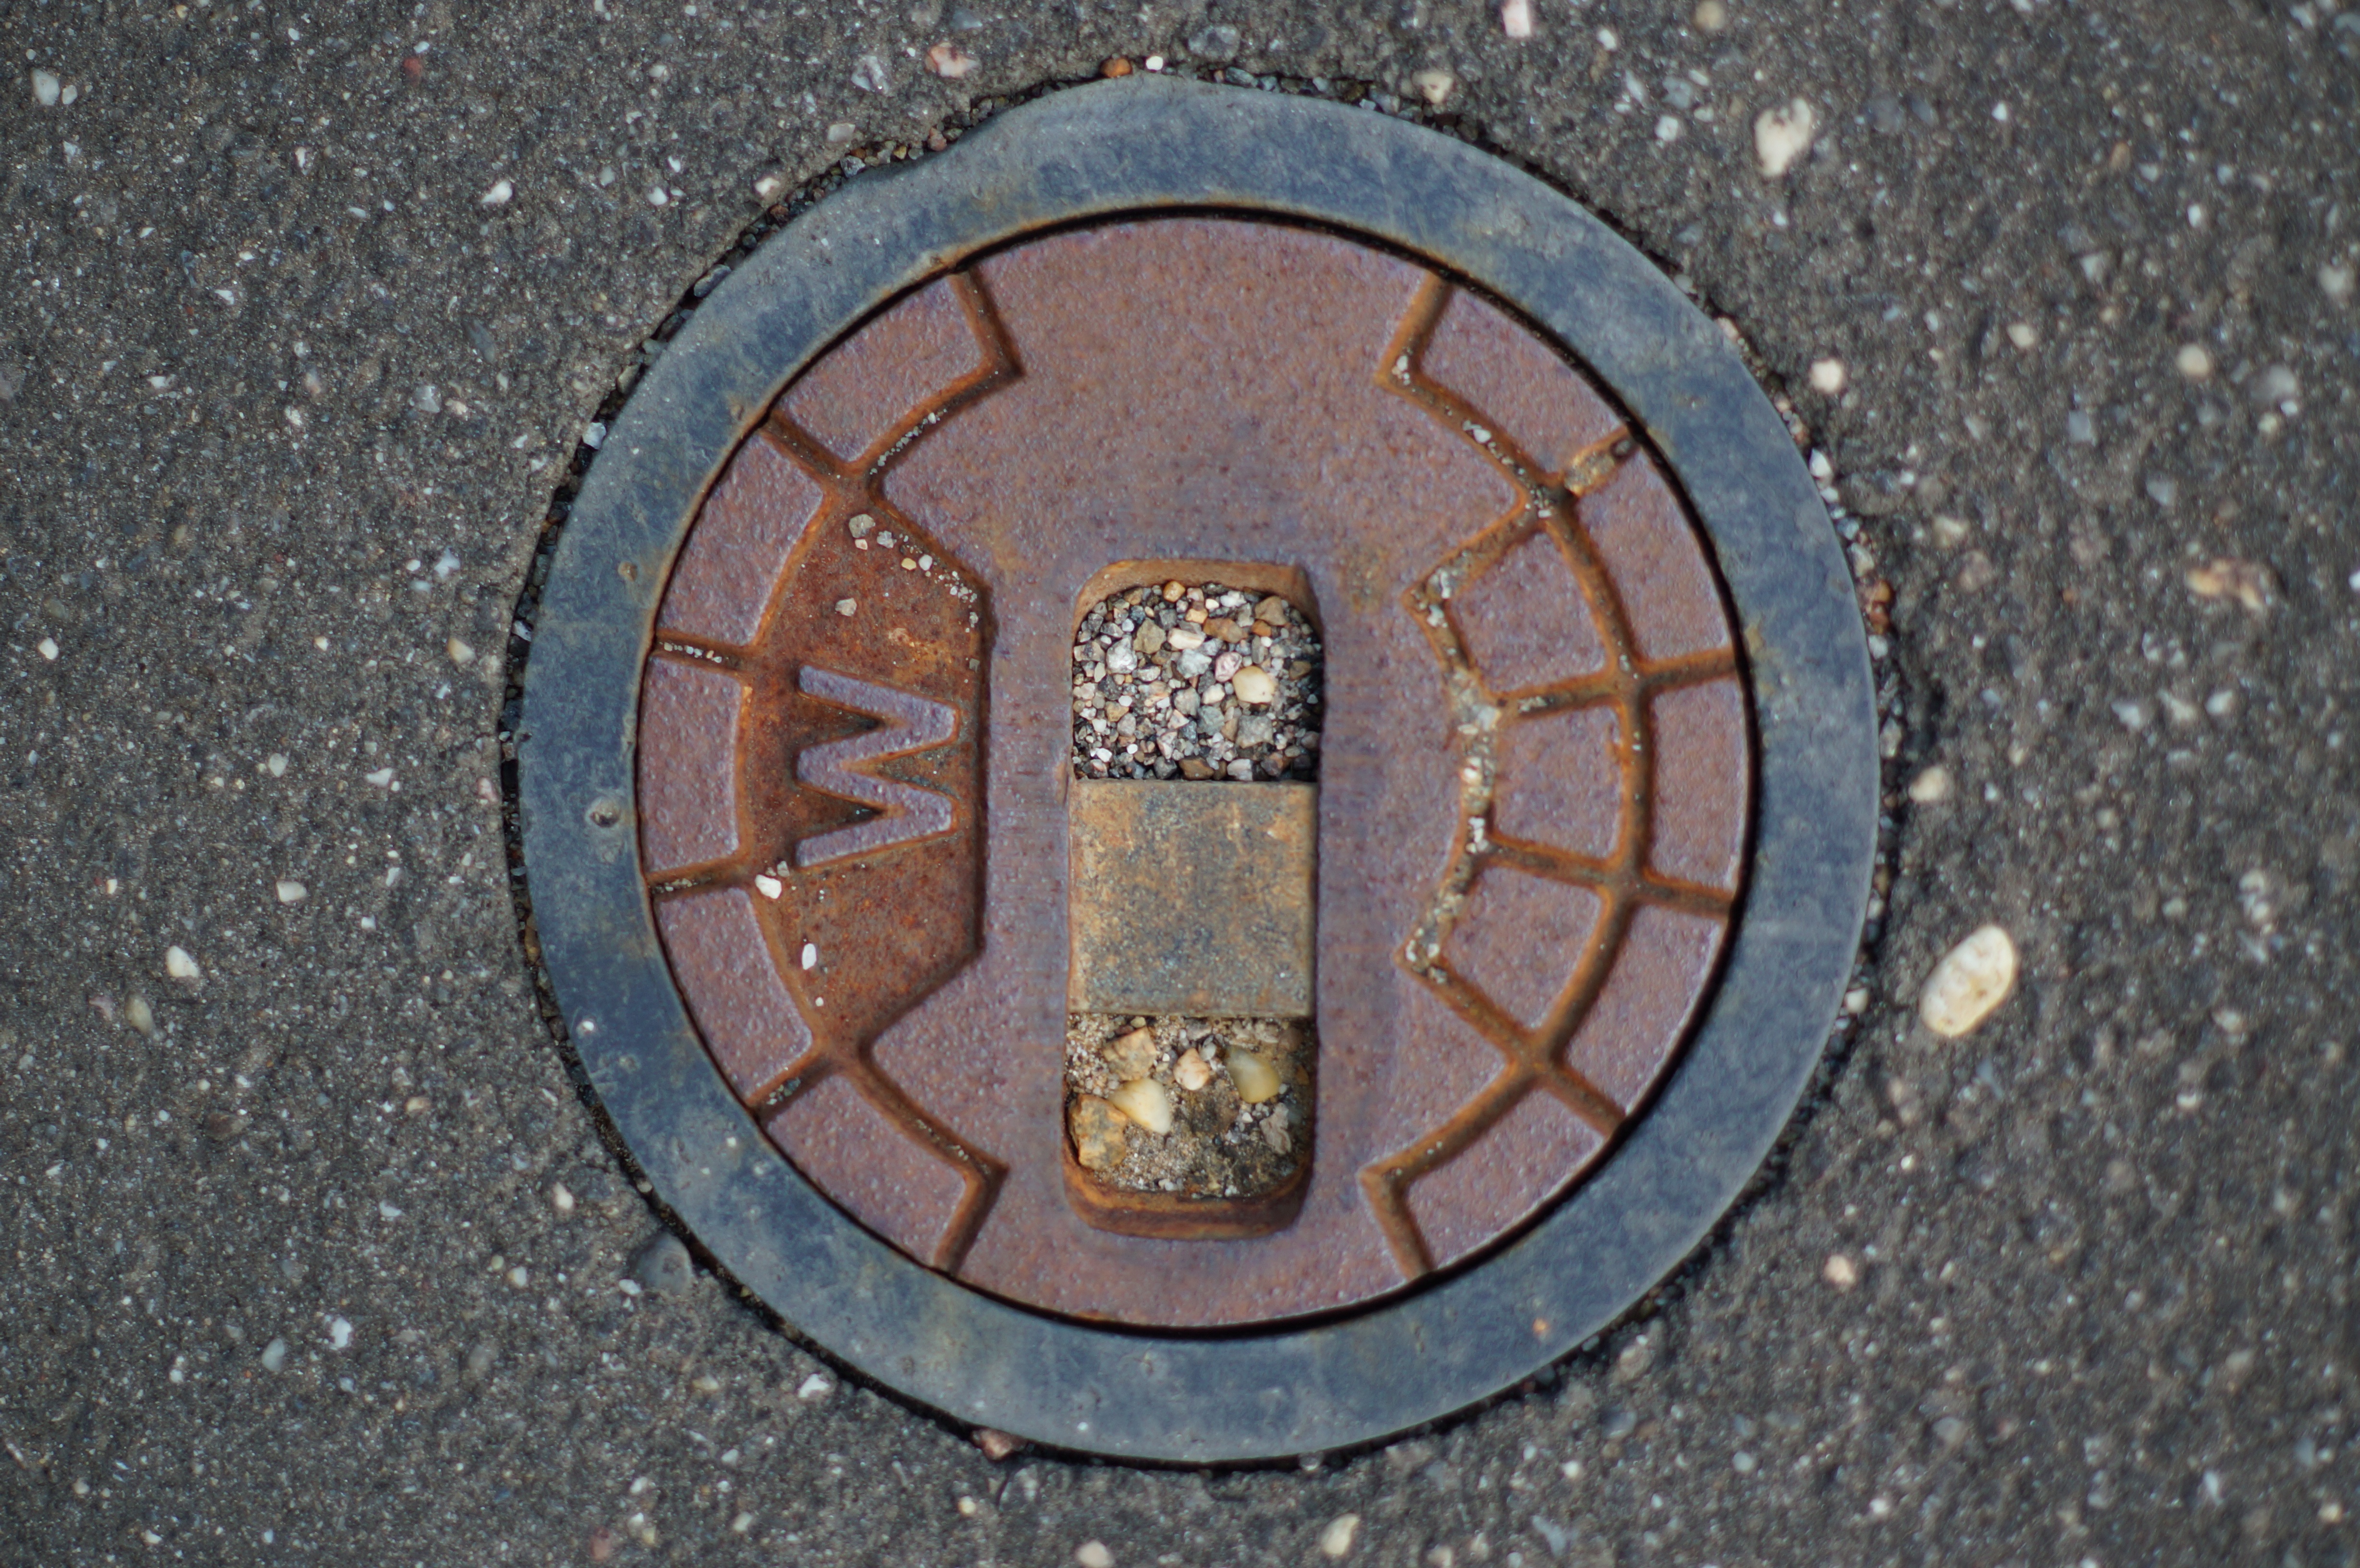
road, wheel, number, asphalt, circle, manhole, hydrant, road surface, manhole cover, man made object